Rakhtshooy Khaneh Edifice

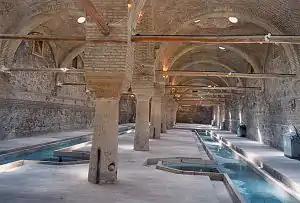

The Rakhtshooy Khaneh Edifice, also known as the Edifice of Rakhtshooy Khaneh, is a historical lavoir (a wash-house for clothing), which lies at the historical center of the Zanjan city and it was built nearly 20th century. This place was used for washing clothes by women around the city. The clothes were washed here in four phases – beginning at one the end of the water canal and ending on the other side.